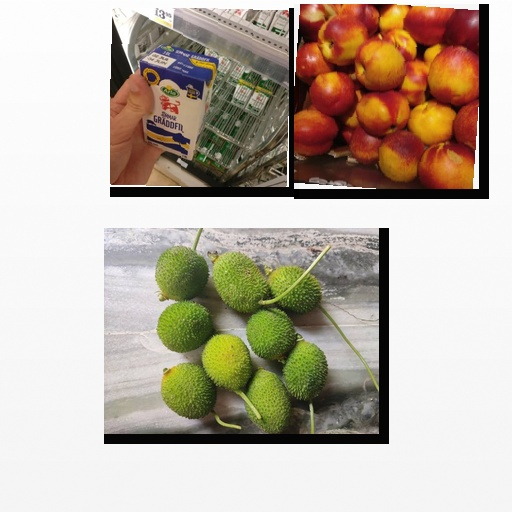
Food items: nectarine, spiny_gourd, sour_cream